K.I.D. (musician)

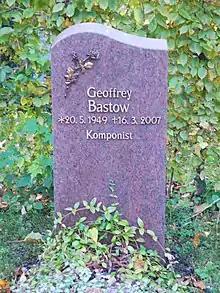
Grave of Geoffrey Bastow on the Westfriedhof in Munich

Bastow, who is also known as Geoff Bastow (20 May 1949 in Yorkshire, England – 16 March 2007 in Berlin, Germany), was a Munich-based English songwriter and record producer.